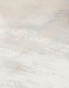
Surface type: concrete